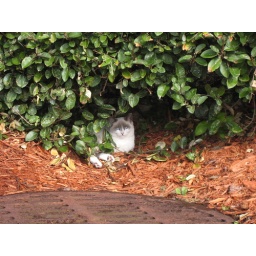
cat who lives by the beach boardwalk